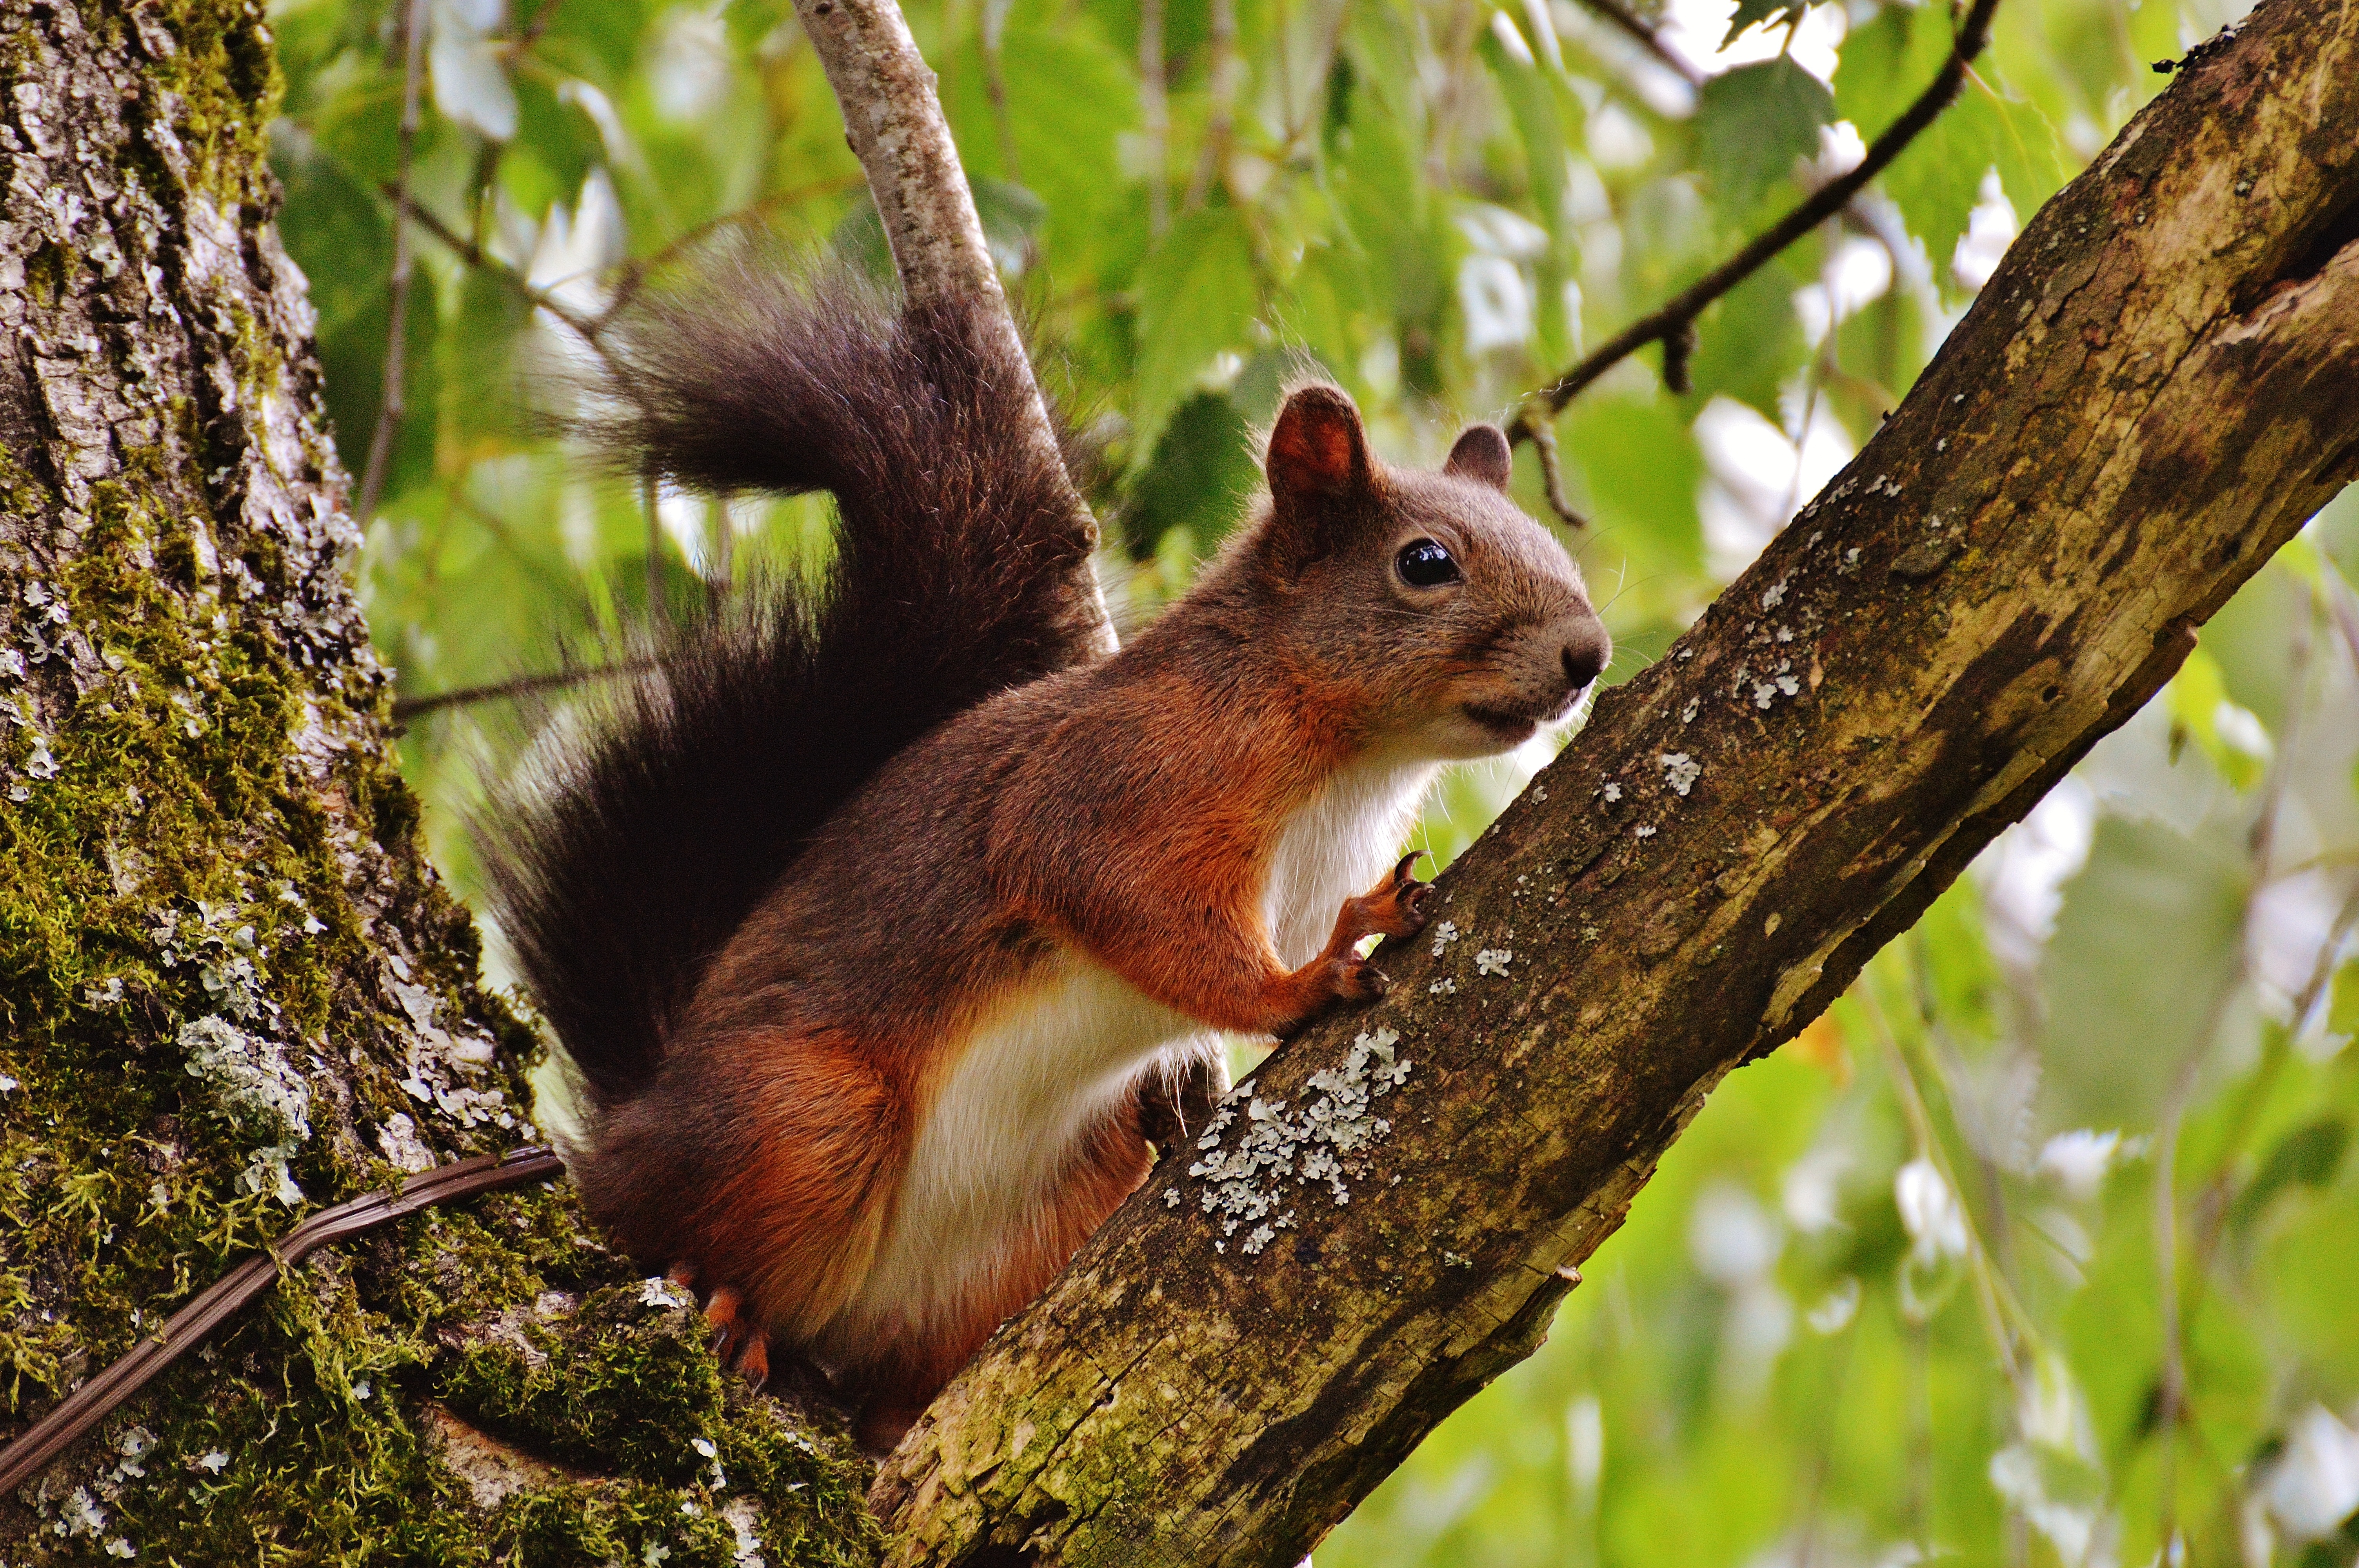
tree, nature, branch, cute, wildlife, brown, mammal, squirrel, nut, garden, eat, rodent, fauna, climb, vertebrate, chipmunk, nager, fox squirrel